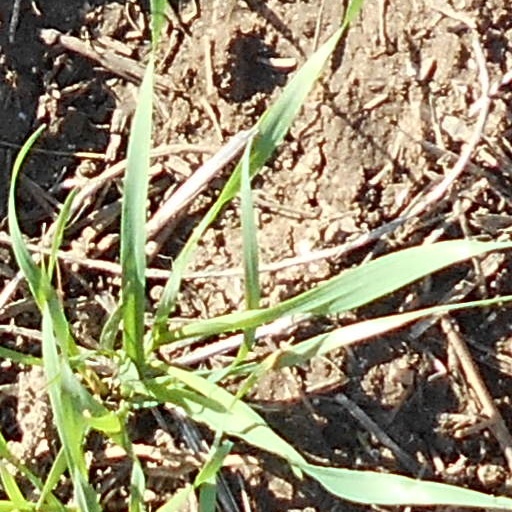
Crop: wheat